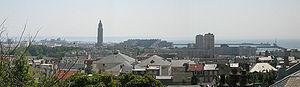
L'église Saint-Joseph est un édifice emblématique du centre-ville reconstruit du Havre. C'est le premier monument que l'on voit en arrivant par la mer.
Le centre-ville reconstruit du Havre est l'œuvre de l'architecte Auguste Perret qui se vit confier par le ministère de la Reconstruction et de l'Urbanisme, la réédification de la ville du Havre après sa destruction à la fin de la Seconde Guerre mondiale. Le site est inscrit sur la liste du patrimoine mondial de l'Humanité par l'UNESCO en 2005.